Reformed Church, Ghidfalău

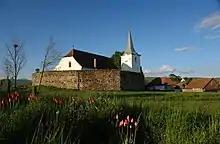

The Reformed church of Ghidfalău is a church on the edge of the village, on the hills surrounding the floodplain of the Olt River. It is a stronghold from the Middle Ages, which had an important role in the defence of the local citizens. It is one of those fortresses in Háromszék County which have been built by the residents of multiple municipalities.